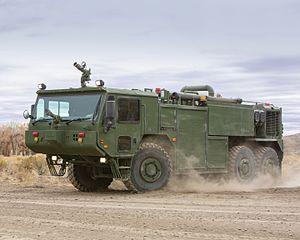
Oshkosh Corporation, appelé autrefois Oshkosh Truck, est un fabricant de camions et de carrosseries de camions spécialisé dans les applications de défense, d'industrie et de lutte anti-incendie. Son siège social est situé à Oshkosh aux États-Unis et il emploie environ 12,000 personnes dans le monde, réparties dans dix pays.